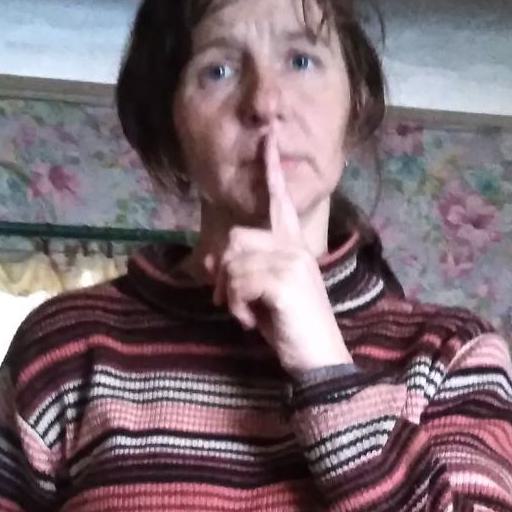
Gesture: mute